Bessie Love

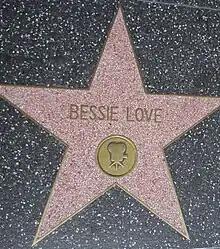
Love's star on Hollywood Walk of Fame at 6777 Hollywood Blvd.

For her contributions to the motion picture industry, Love was honored with a star on the Hollywood Walk of Fame in 1960 at 6777 Hollywood Boulevard.